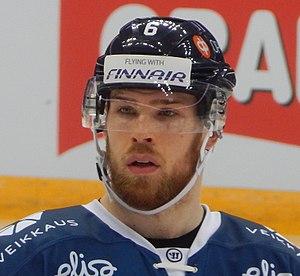
Jani Hakanpää est un joueur professionnel finlandais de hockey sur glace.